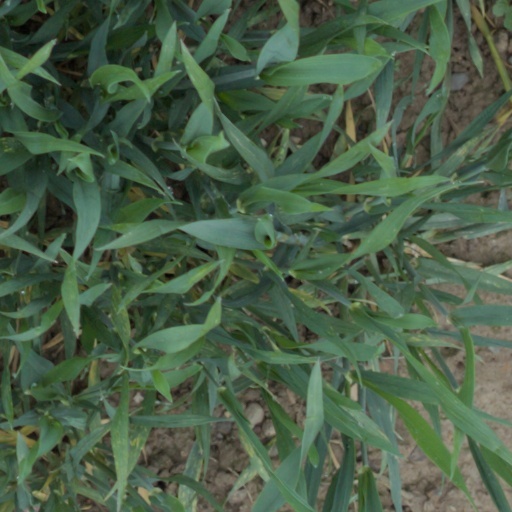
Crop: wheat